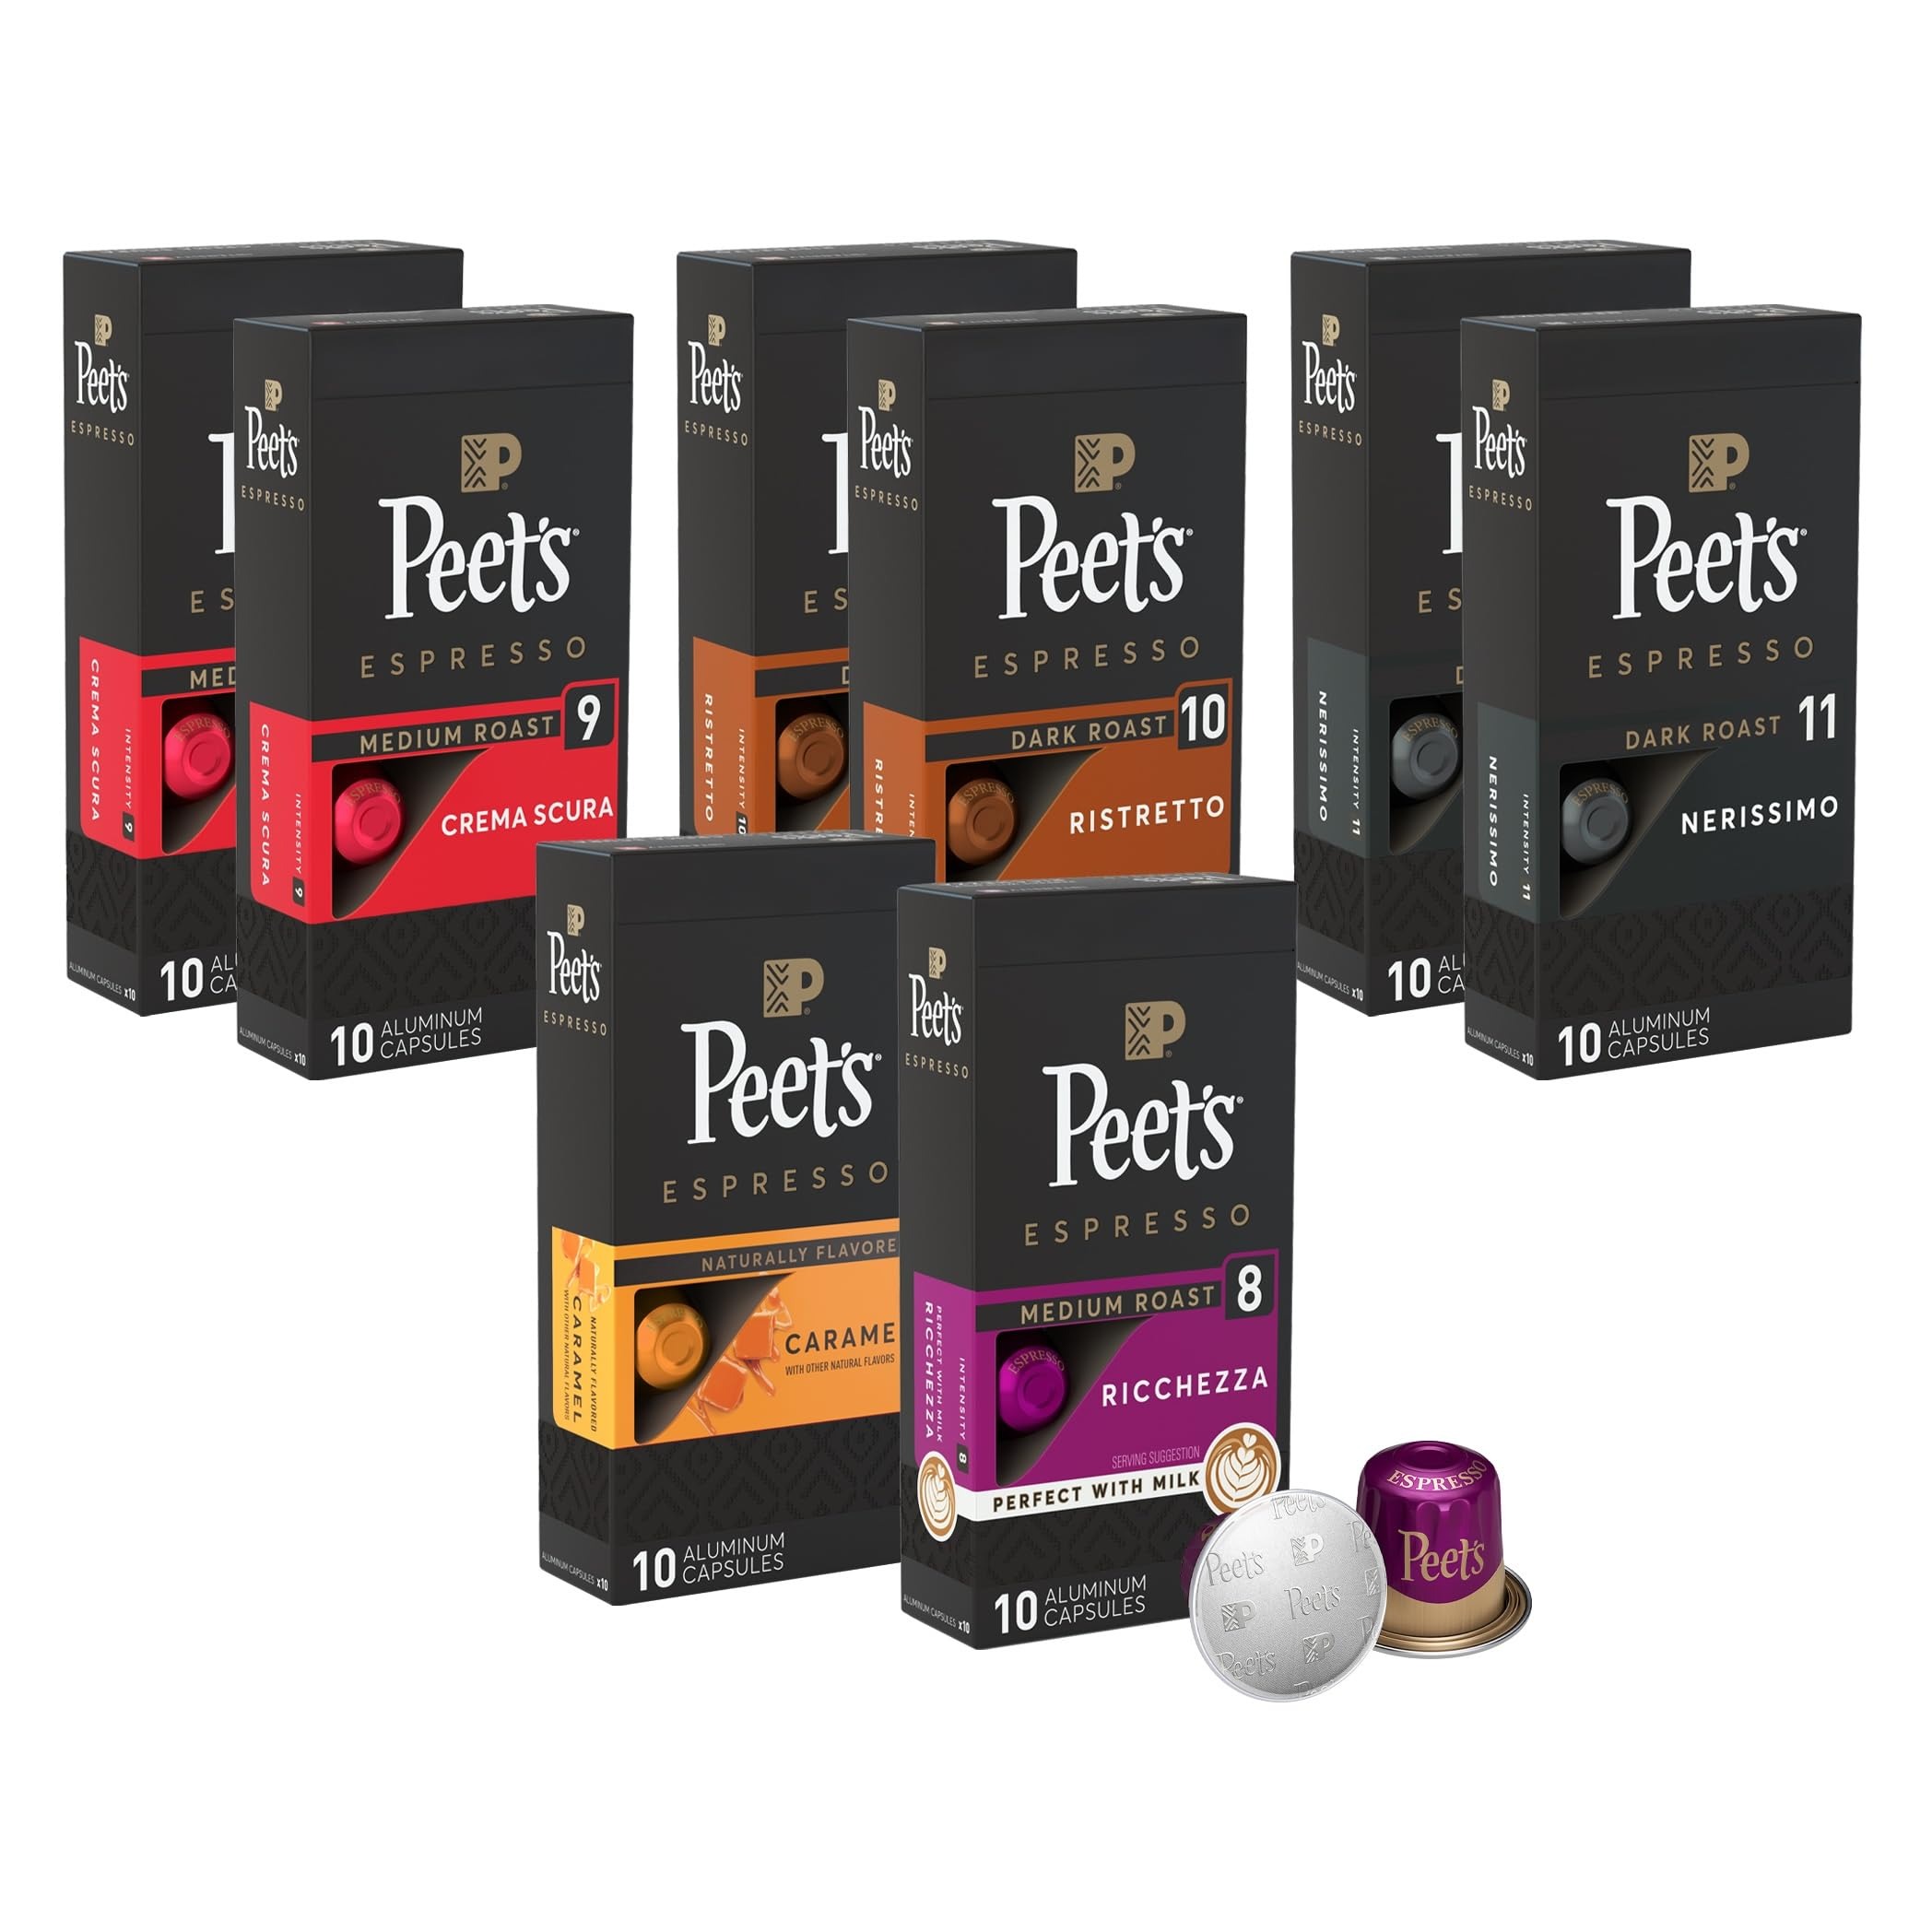
Item Name: Peet's Coffee, Dark Roast Espresso Capsules Variety Pack, Compatible with Nespresso Original Machine - Intensity 8-11, 80 Count (8 Boxes of 10 Espresso Capsules)
Bullet Point 1: Contains eight (8) Boxes of 10 Peet's Coffee Espresso Capsules. Two Boxes Each of Crema Scura, Ristretto, and Nerissimo, and One Box Each of Ricchezza and Caramel Espresso (80 Espresso Capsules Total)
Bullet Point 2: Flavor and Roast: Ricchezza (Berry and Brown Sugar. Medium Roast), Crema Scura (Dark Luscious Crema. Medium Roast), Ristretto (Spice and Chocolate. Dark Roast), Nerissimo (Bittersweet Indulgence. Dark Roast), Caramel (Rich and Buttery)
Bullet Point 3: Peet’s Espresso Capsules are compatible with the Nespresso Original Machines*, Essenza Mini, Essenza Plus, Pixie, CitiZ, Lattissima, KitchenAid, and Creatista Nespresso Original machines.* Not compatible with Nespresso Vertuo machines. *Peet's is not affiliated with the Nespresso brand.
Bullet Point 4: Recyclable: Peet’s aluminum capsules are recyclable through our mail-back program. Each aluminum capsule is sealed to preserve that delicious aroma and flavor for an intense espresso experience
Bullet Point 5: How to Brew: Peet's capsules work with Ristretto (0.85 OZ / 25 ml) or Espresso (1.35 OZ / 40 ml) pulls on your brewer.
Value: 80.0
Unit: Count

Price: 75.31